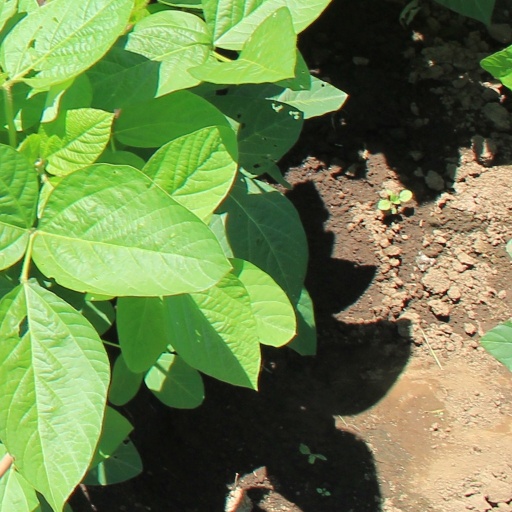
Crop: soybean